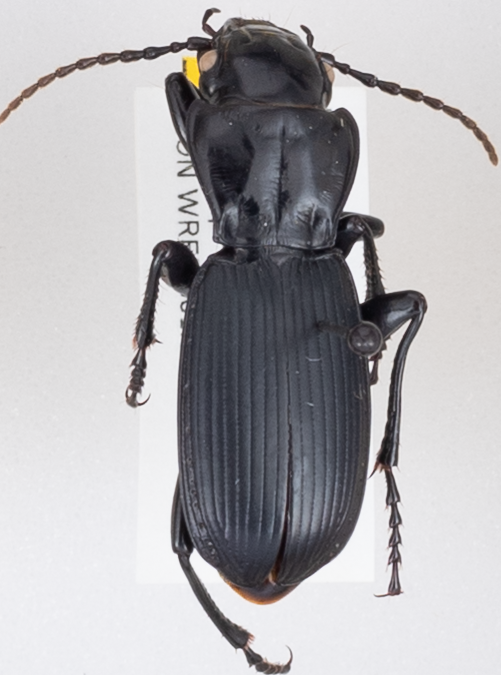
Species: Pterostichus lama
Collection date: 2020-08-04
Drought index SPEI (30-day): -1.258
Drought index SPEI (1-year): -0.8
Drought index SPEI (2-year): -2.09